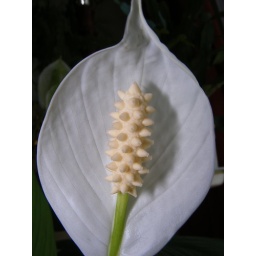
A nice white flower in my grandmother's house.